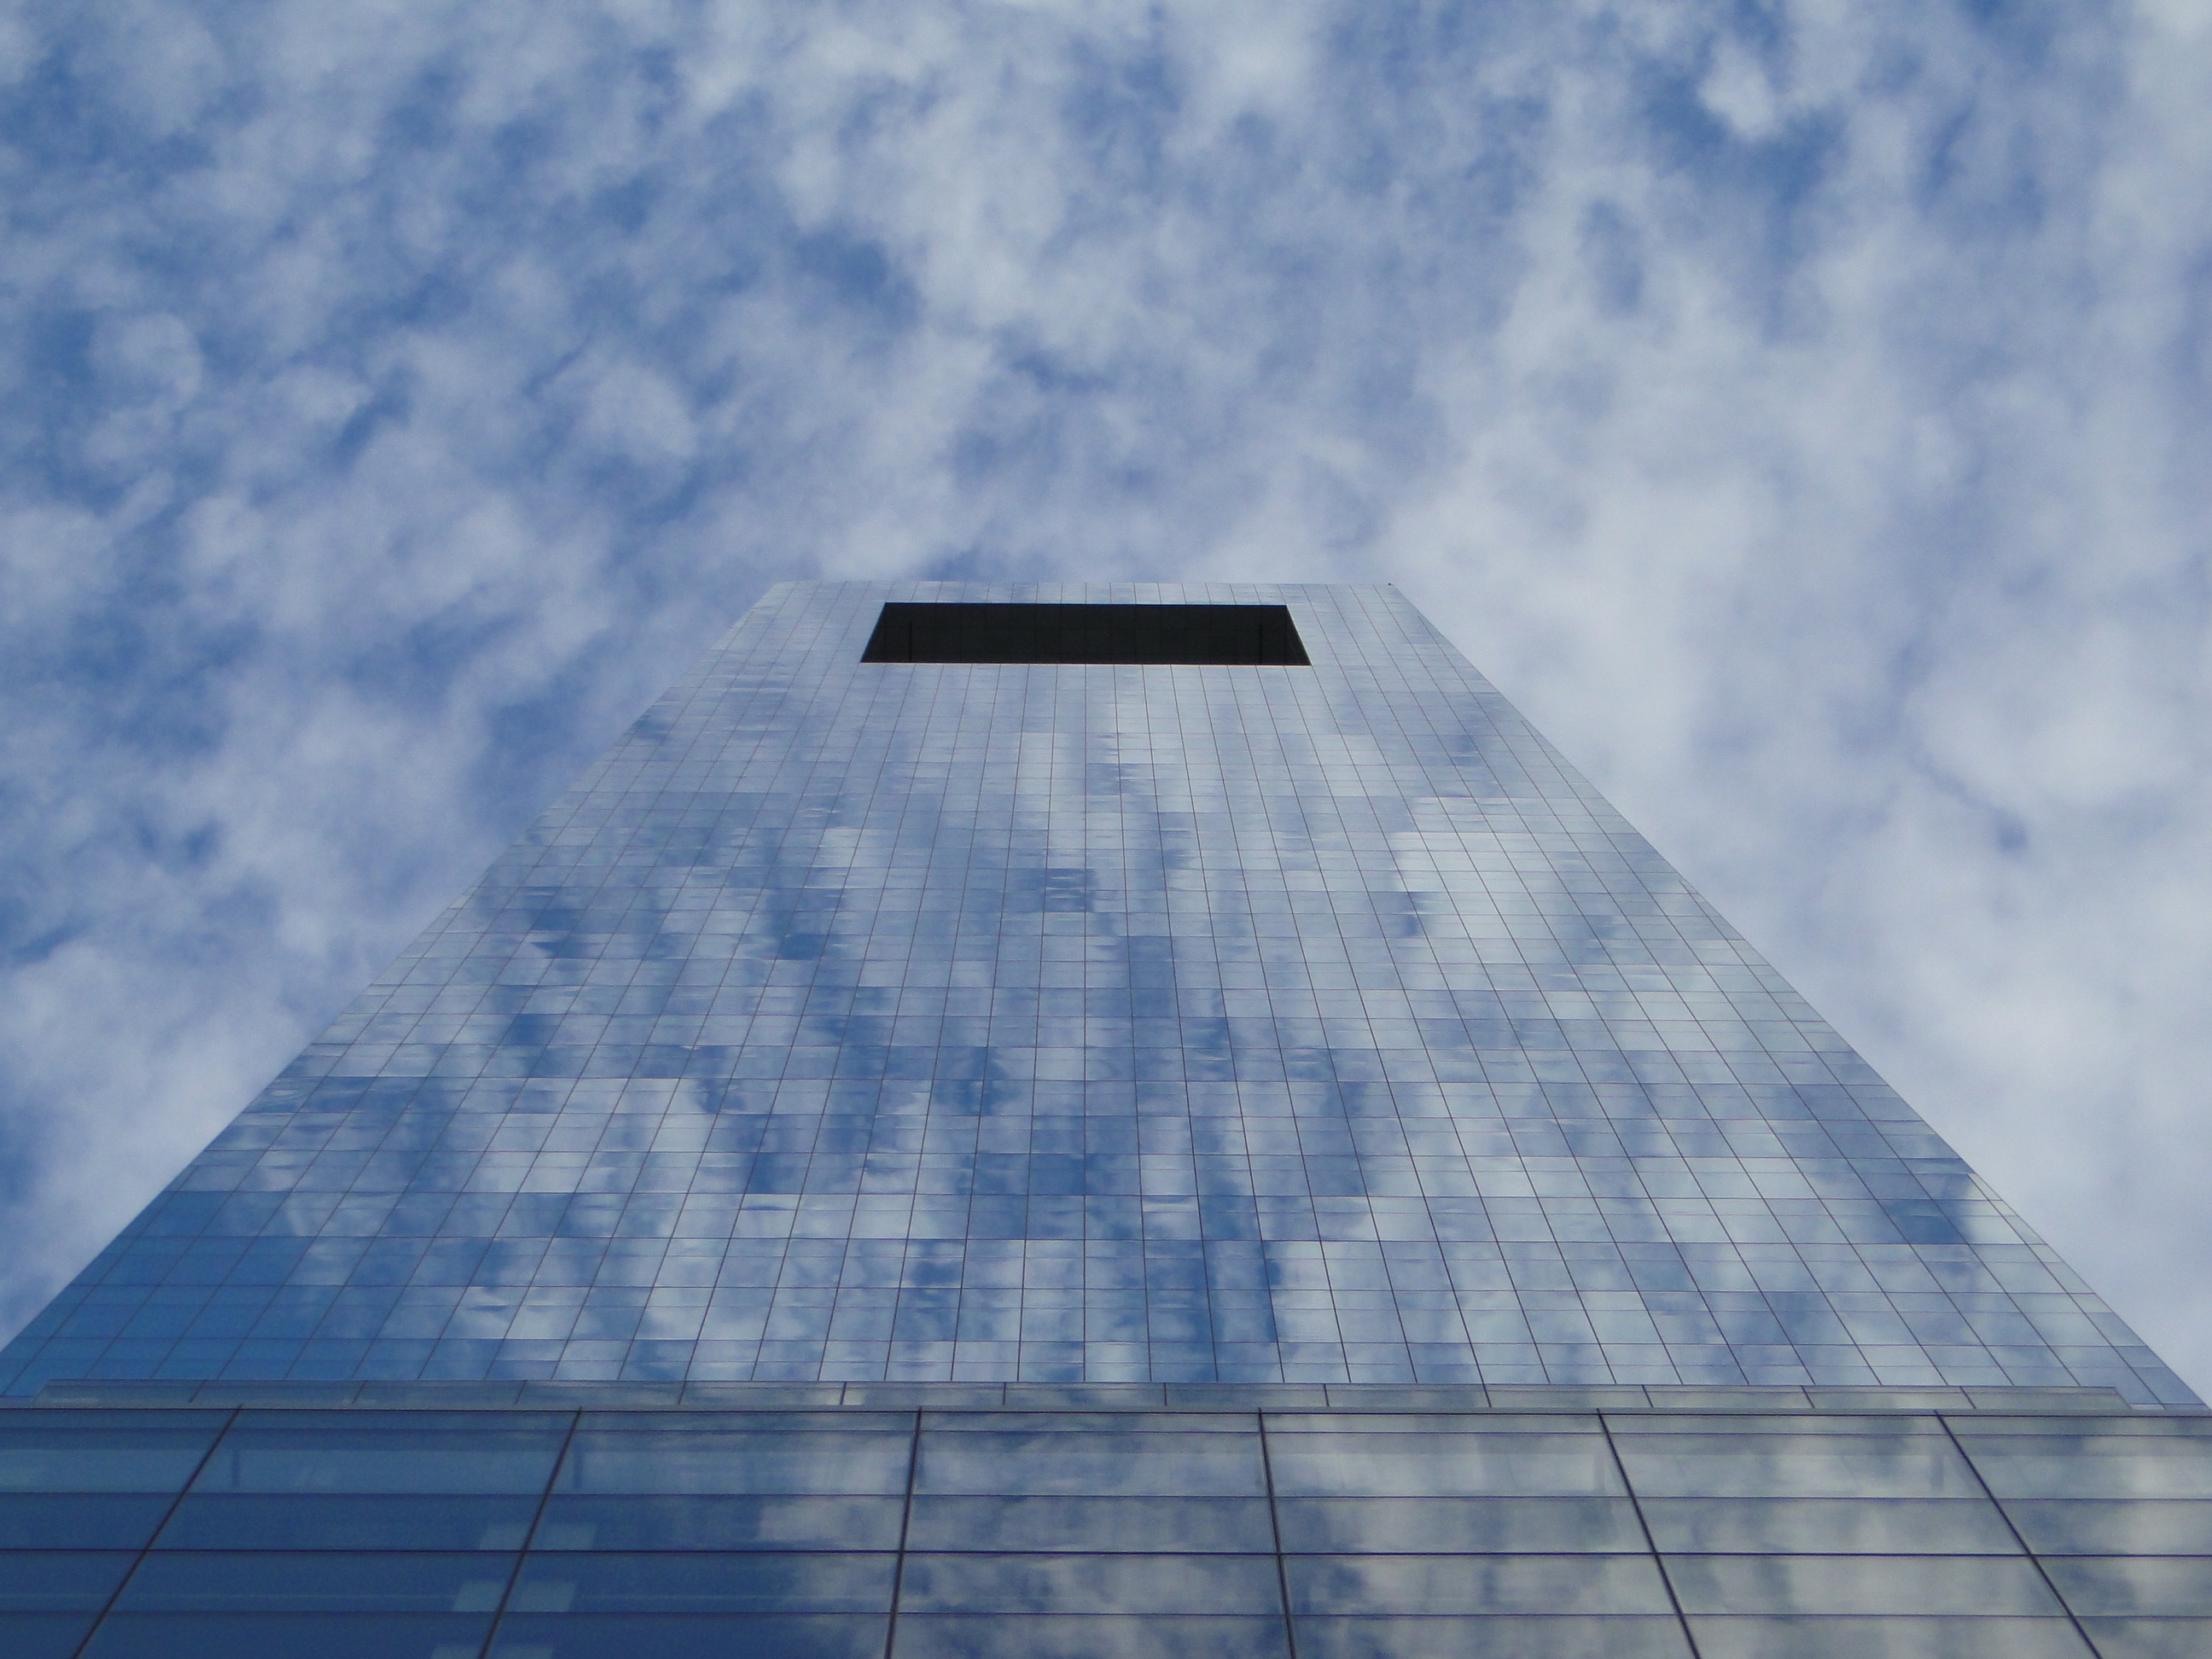
horizon, wing, cloud, sky, technology, sunlight, roof, skyscraper, monument, facade, blue, shape, atmosphere of earth